The Fourteen Infallibles

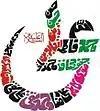
Stylized rendition of the names of the 14 infallibles

The Fourteen Infallibles ('; , ') in Twelver Shia Islam are the Islamic prophet Muhammad, his daughter Fatima Zahra, and the Twelve Imams. All are considered to be infallible under the theological concept of "ismah". Accordingly, they have the power to commit sin but by their nature are able to avoid doing so, which is regarded as a miraculous gift from God. The Infallibles are believed to follow only God's desire in their actions because of their supreme righteousness, consciousness, and love for God. They are also regarded as being immune to error in practical matters, in calling people to religion, and in the perception of divine knowledge. Some Twelver Shia believe the Fourteen Infallibles are superior to the rest of creation and to the other major prophets.